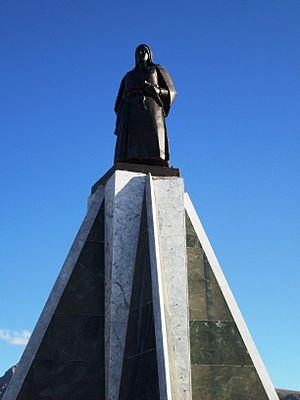
Statue de Fadma n Summer à Tizi-Ldjama At-Bu-Yusef (Tizi Ouzou, Algérie).
Bâaziz Hammache, né le 2 avril 1956 à Bouzguen dans l'actuelle wilaya de Tizi Ouzou, est un plasticien algérien.
Lalla Fatma N'Soumer, née en 1830 à Ouerdja, en Kabylie et morte en 1863 à Tablat, est une figure du mouvement de résistance algérien au cours des premières années de la conquête de l'Algérie par la France.